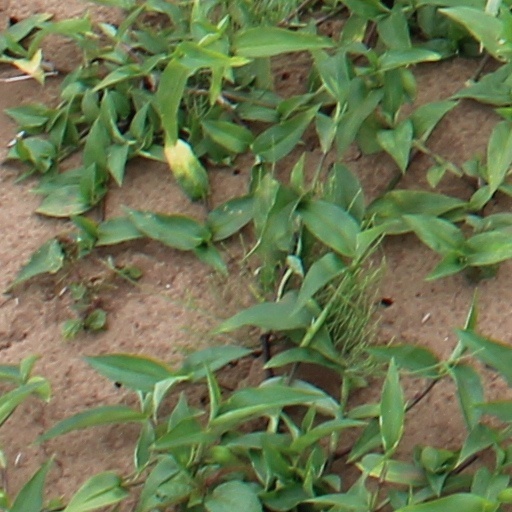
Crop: wheat